The Pearl of Africa

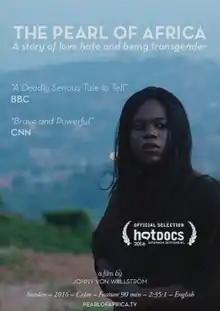

The Pearl of Africa is a documentary film directed by Johnny von Wallstroem, focusing on the life of Cleopatra Kambugu, a Ugandan born woman who decide to live openly as a trans woman despite hostility towards same-sex relations in the country.